Disney Princess

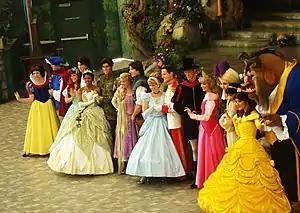
From left to right: Snow White, the Prince; Ariel, Prince Eric; Tiana, Prince Naveen; Rapunzel, Flynn Rider; Cinderella, Prince Charming; Prince Phillip, Aurora; Aladdin (as Prince Ali), Jasmine; Belle, the Beast (before returning to his human form) on February 14, 2012.

On April 27, 2021, Disney launched the "Ultimate Princess Celebration". This year-long event brought back the princesses' classic designs and included many special events, products, and performances. Pop singer Brandy released a new single, "Starting Now", as the official anthem of the celebration. Despite not being official, Anna and Elsa from the "Frozen" franchise were included in parts of the celebration; they were removed from their temporary inclusion in the collection at the end of August 2022. When the celebration launched in South Africa on April 29, 2021, Sofia from "Sofia the First" and Elena from "Elena of Avalor" were also included in its territory, though in a lesser capacity than the other princesses. On August 23 of the same year, Disney announced the "World Princess Week", as part of the "Ultimate Princess Celebration".